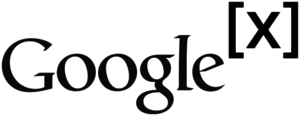
X, anciennement Google X Lab, parfois aussi appelé Google X, est une entreprise américaine semi-secrète appartenant anciennement à Google et désormais filiale de Alphabet Inc.. Il s'agit d'un complexe situé en partie sur le campus de Mountain View et en partie à un autre endroit tenu secret. Les équipes qui y travaillent sont dirigées par Sergey Brin, l'un des cofondateurs de Google, et concentrent leurs travaux sur des innovations de rupture en lien avec la robotique et l'intelligence artificielle.